Murder of Uyinene Mrwetyana

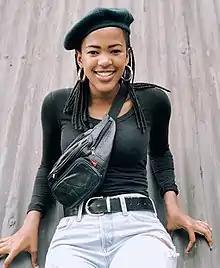
Mrwetyana in 2017/18

Uyinene "Nene" Mrwetyana (20 April 2000 – 24 August 2019) was a South African student at the University of Cape Town. On August 24, 2019, she was raped and murdered in the suburb of Claremont, Cape Town. Her murder highlighted the broader national problem of gender based violence and femicide in South Africa, and is credited with "shifting the South African collective consciousness" and "igniting a movement".